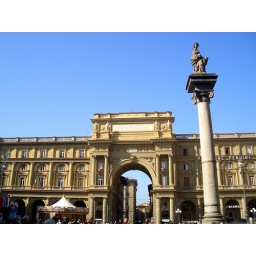
Dunno what this building is, but it's in Florence. Dunno who the lass up the pole is, either.